Normal school

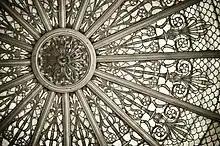
Indiana State's Fairbanks Hall Dome

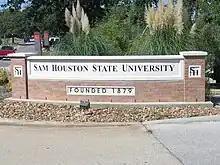
Entrance at Sam Houston State University, the first normal school in the American Southwest

In 1863, the Kansas Legislature passed an act to establish the Kansas State Normal Schools, starting with the first in Emporia, Kansas, which eventually became Emporia State University Teachers College. From 1870 through 1876, Leavenworth Normal School operated in Leavenworth, Kansas, and from 1874 through 1876 Concordia Normal School operated in Concordia, Kansas, but the "miscellaneous appropriations bill of 1876" caused Leavenworth and Concordia to close and consolidated operations at the Emporia location. Other normal schools were opened in Kansas including in 1902 the Western Branch of the Kansas Normal in Hays, Kansas, eventually becoming Fort Hays State University. In 1904, a branch in Pittsburg, Kansas, was opened as the Manual Training Auxiliary School, which eventually became Pittsburg State University.